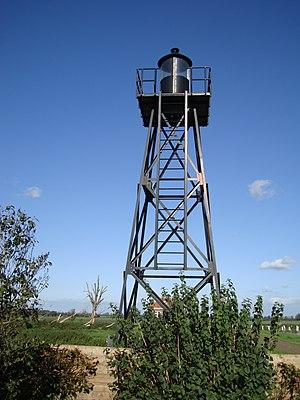
Le Lichtwachter est une maison construite en 1901 pour le gardien du phare, sur l'ancienne île de Schokland, dans la commune néerlandaise de Noordoostpolder, province du Flevoland.
Schokland est une ancienne île du golfe du Zuiderzee, située dans la province néerlandaise du Flevoland.